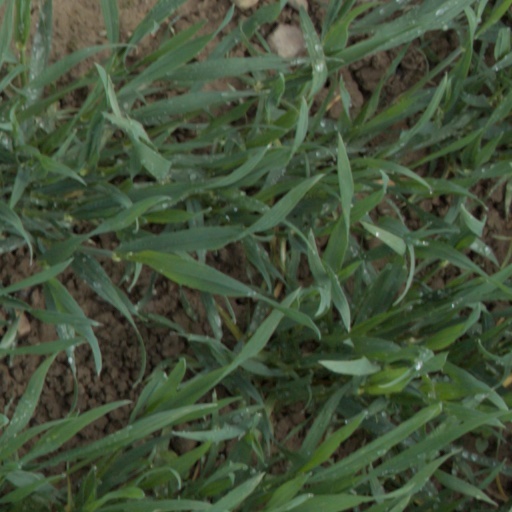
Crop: wheat